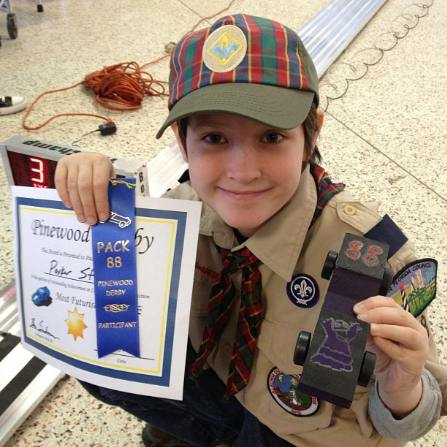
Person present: Yes